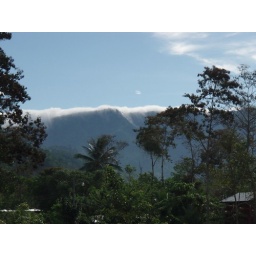
Wicked clouds over the mountains one day. To me, they looked like snow!